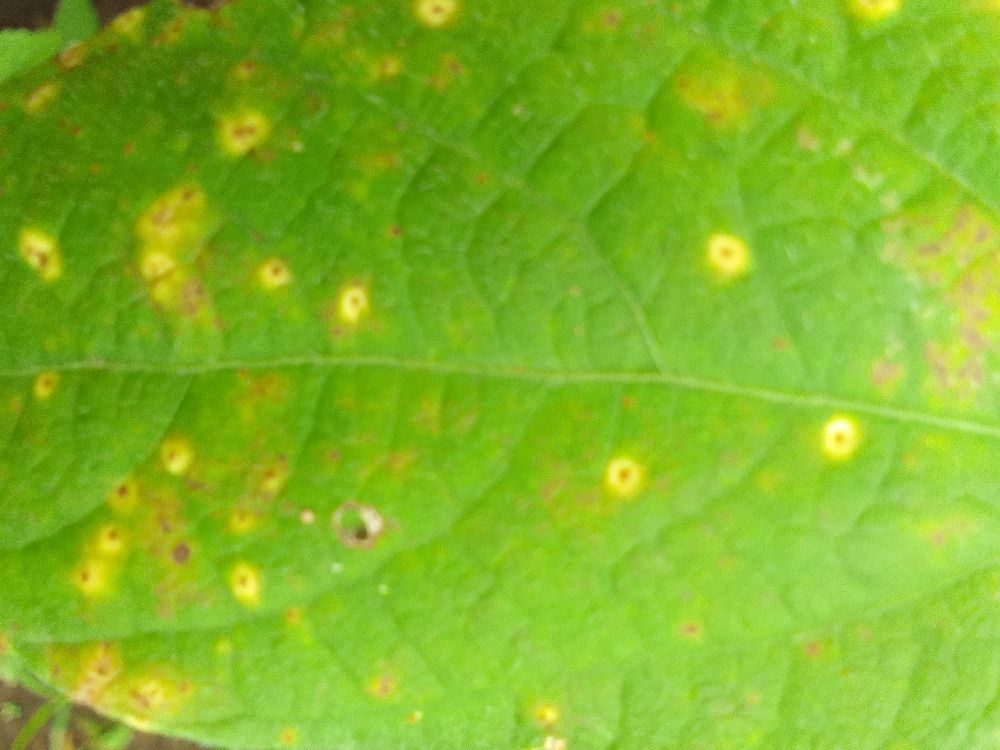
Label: rust